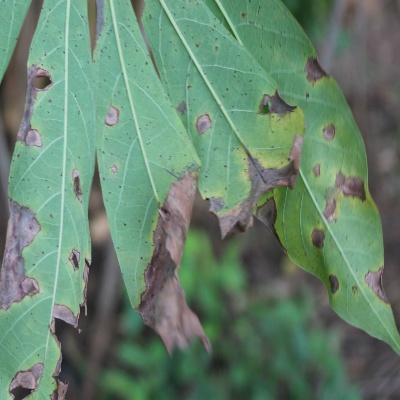
Crop: Cassava
Condition: brown spot